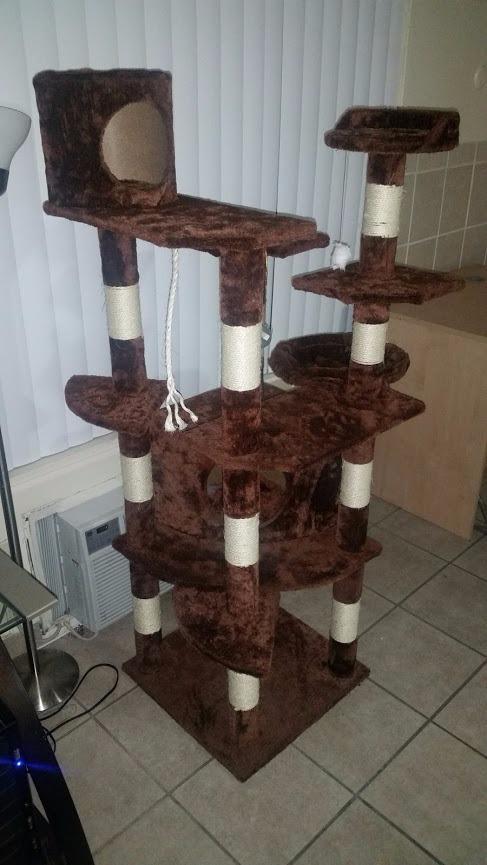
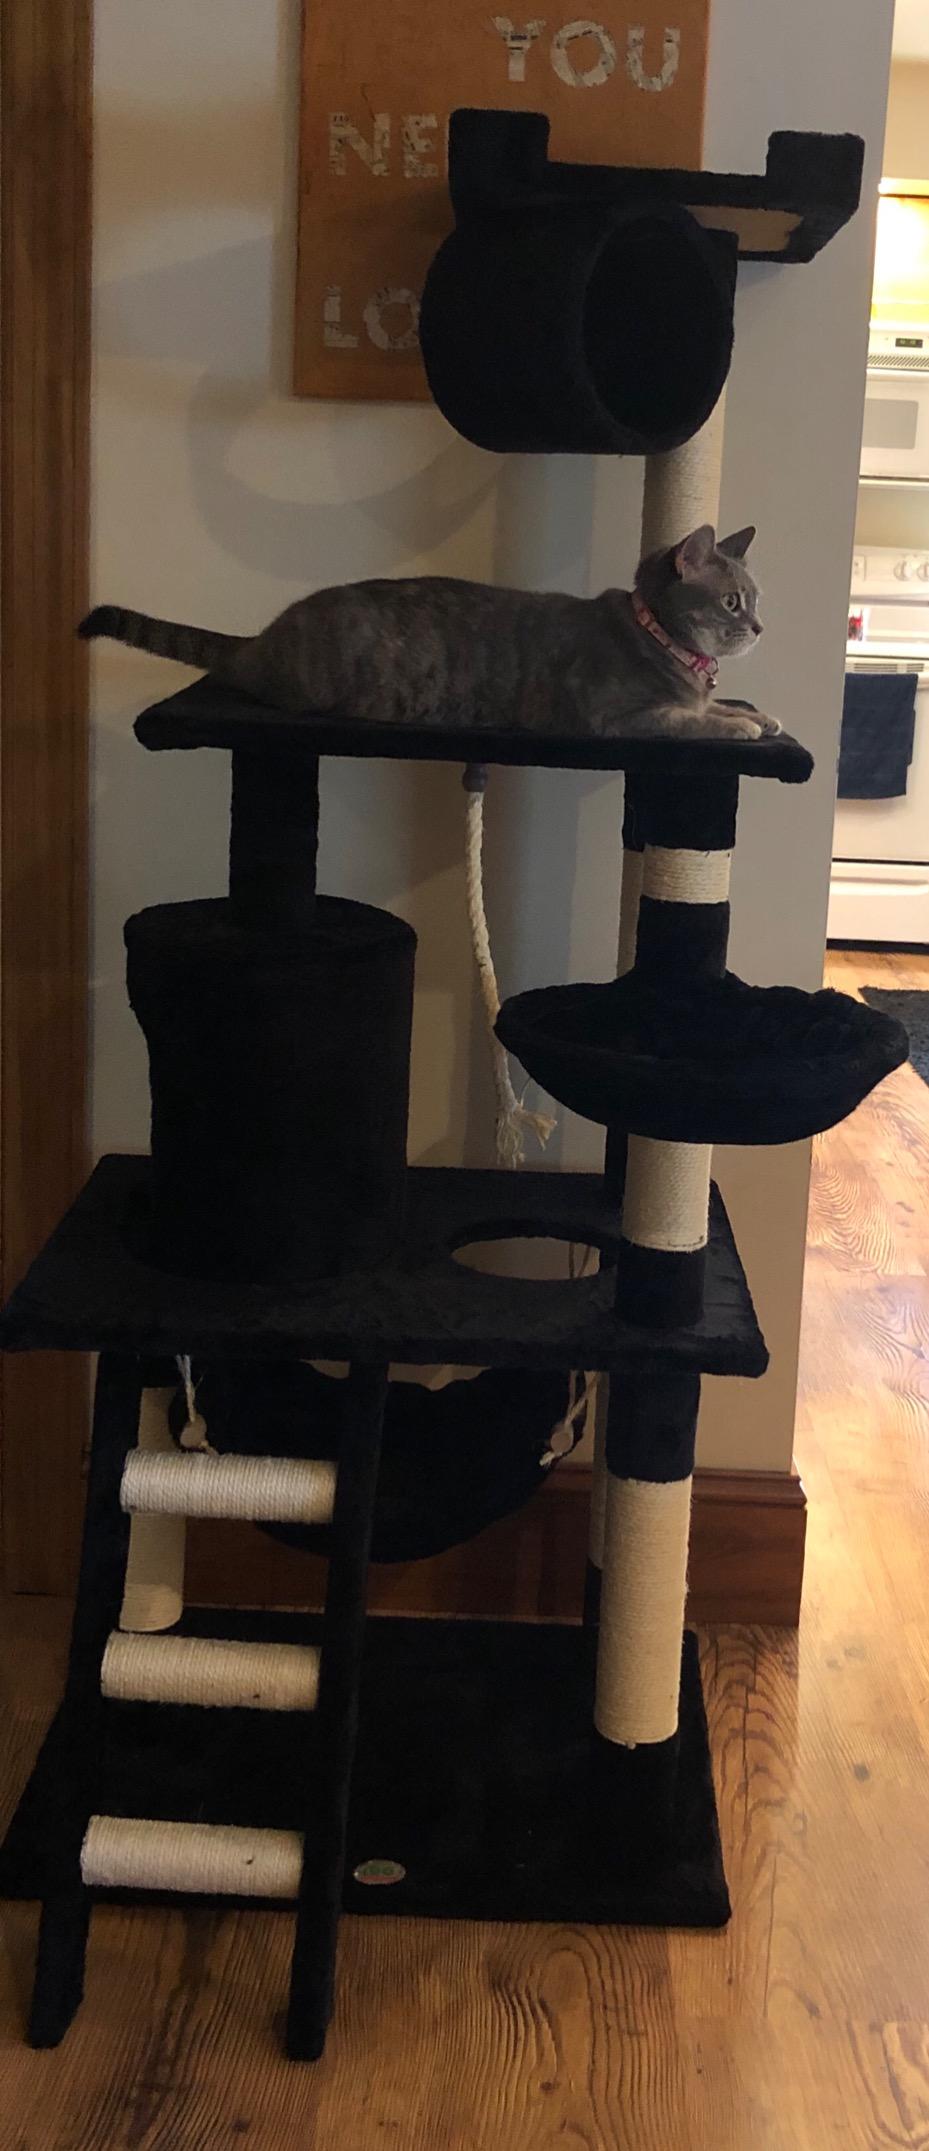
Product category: items_cat tree
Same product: no